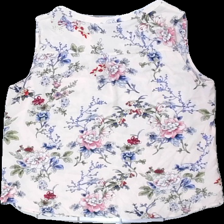
View: back
Type: Tank top
Category: Ladies
Brand: Not in the list
Brand text on label: miad
Colors: Beige, Pink, Red, Blue, Black, Yellow, Orange
Material: 100% viskos
Pattern: Floral print
Cut: V-collar
Size: L
Season: All
Price range: <50
Recommended usage: Reuse
Description: linne med blommigt tryck